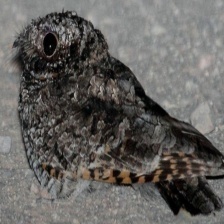
Species: COMMON POORWILL
Scientific name: PHALAENOPTILUS NUTTALLII